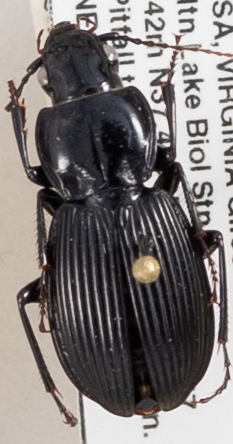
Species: Pterostichus coracinus
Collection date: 2018-08-14
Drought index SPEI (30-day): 1.962
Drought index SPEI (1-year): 0.47
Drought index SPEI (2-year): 0.694